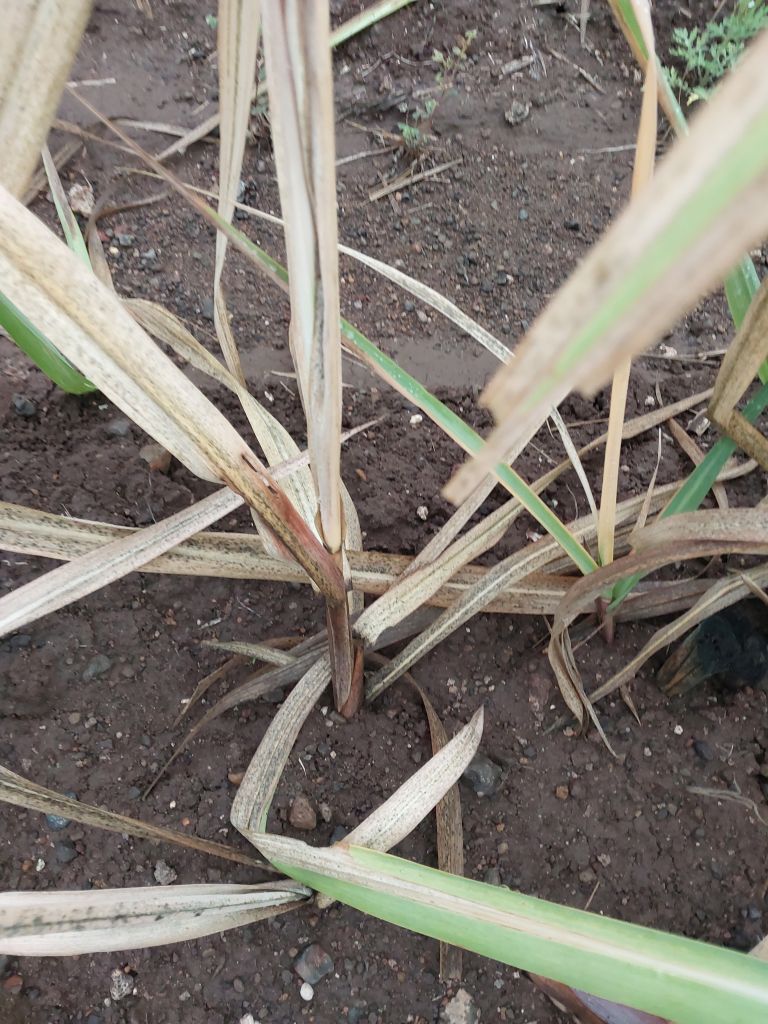
Label: Sett Rot